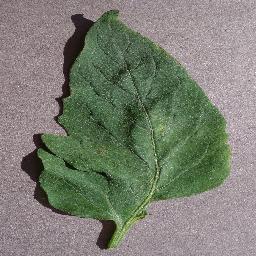
Label: Tomato___Target_Spot